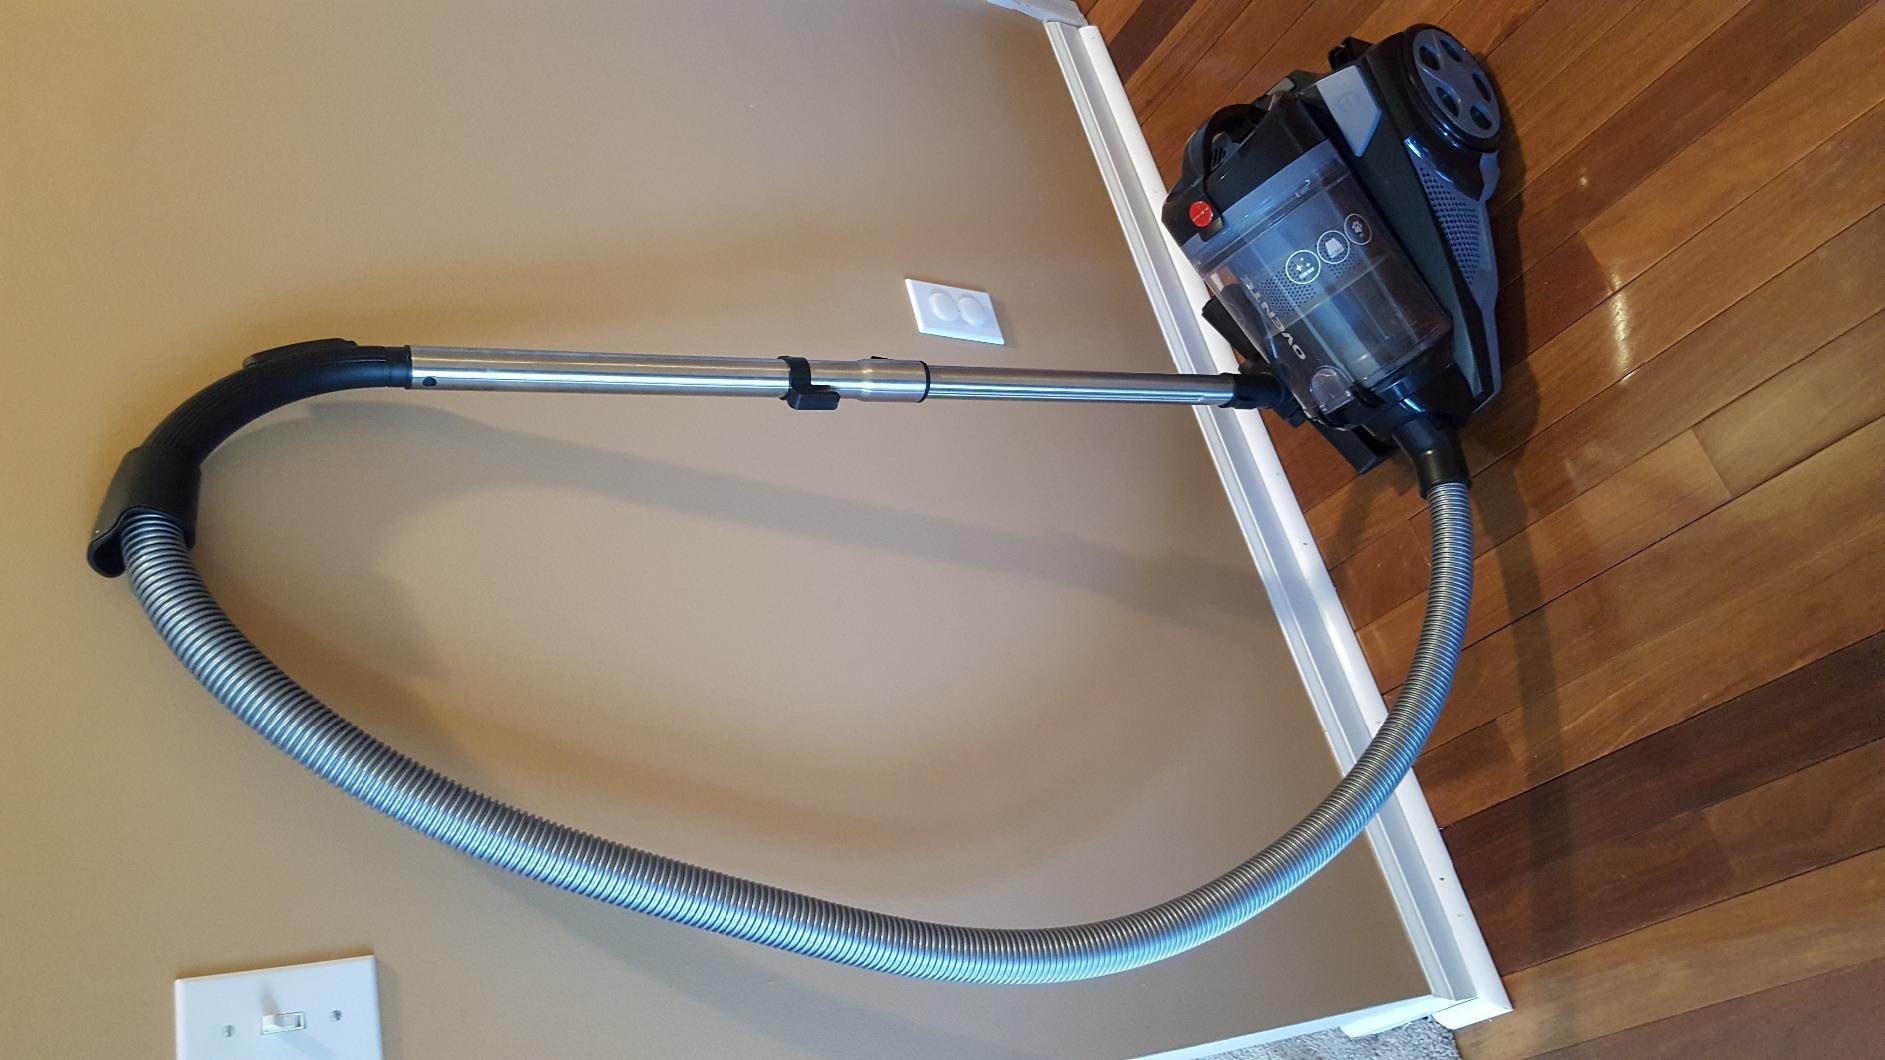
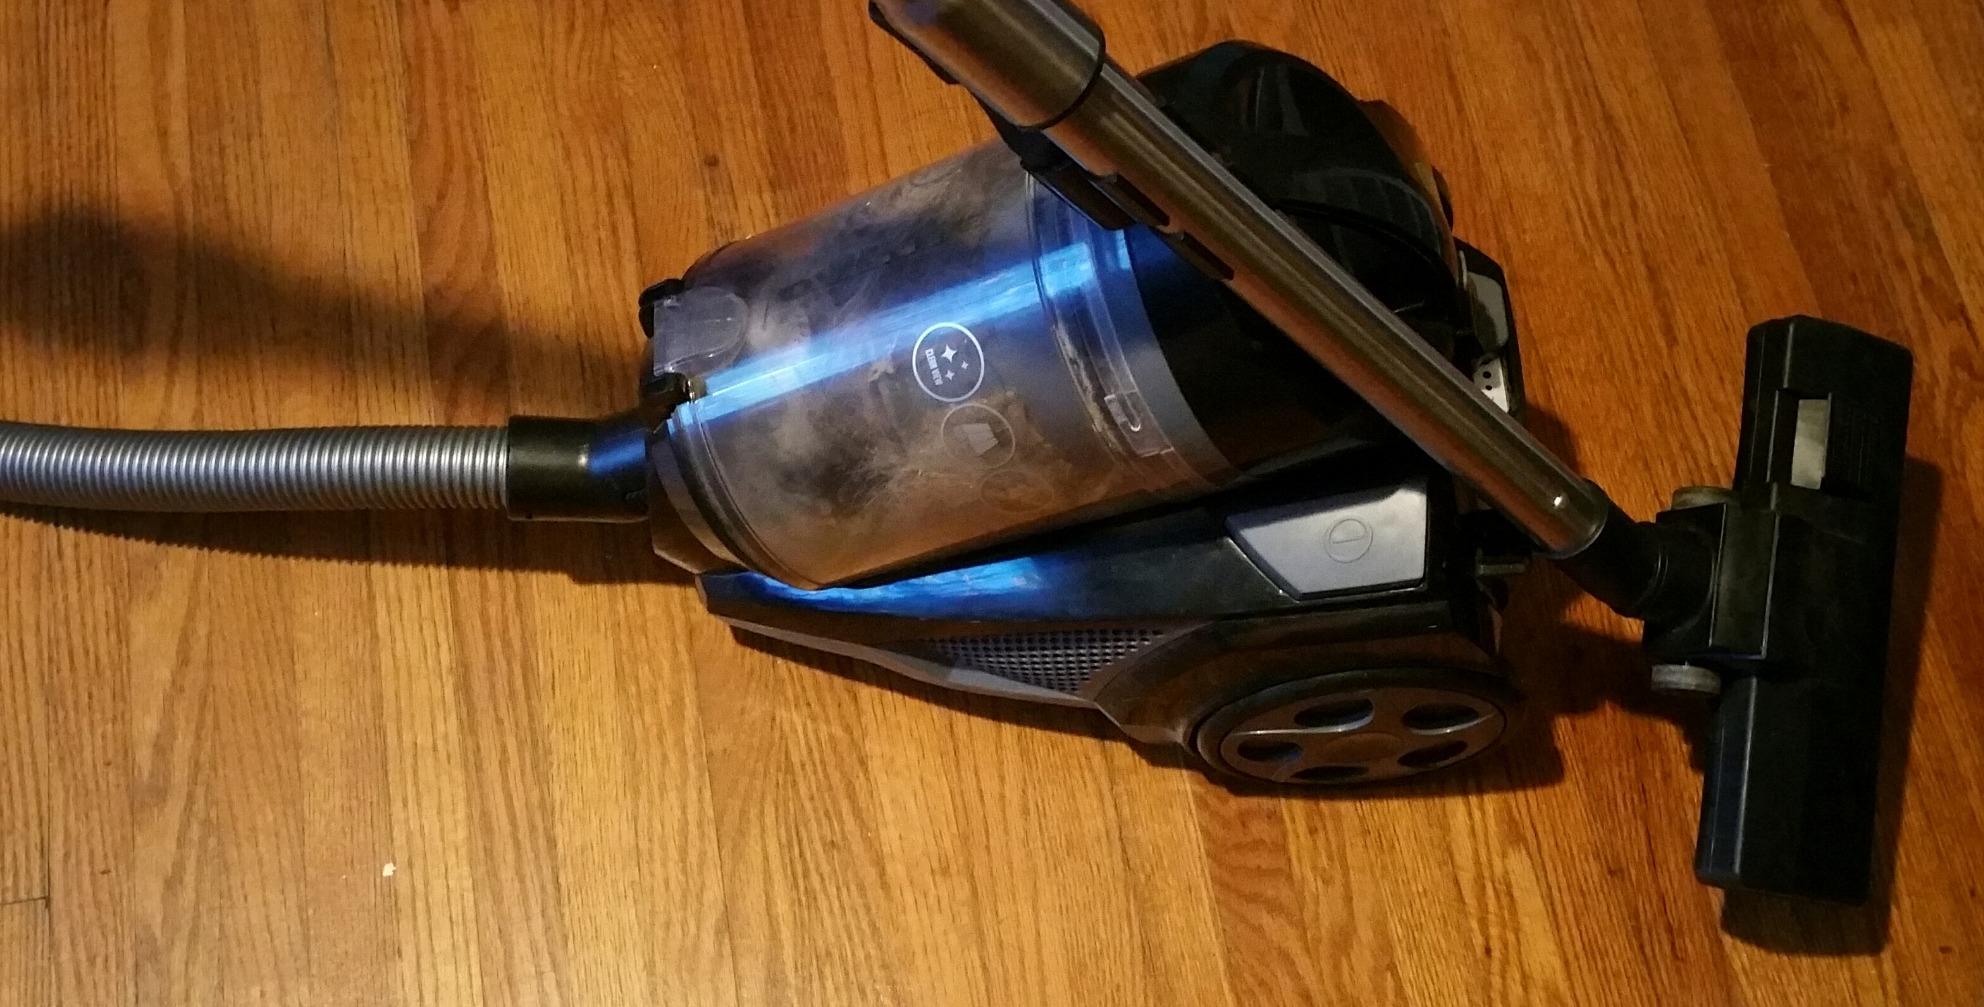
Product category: items_vacuum
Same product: yes